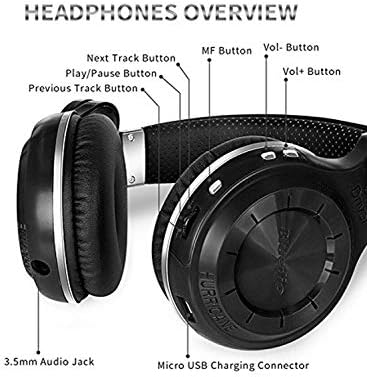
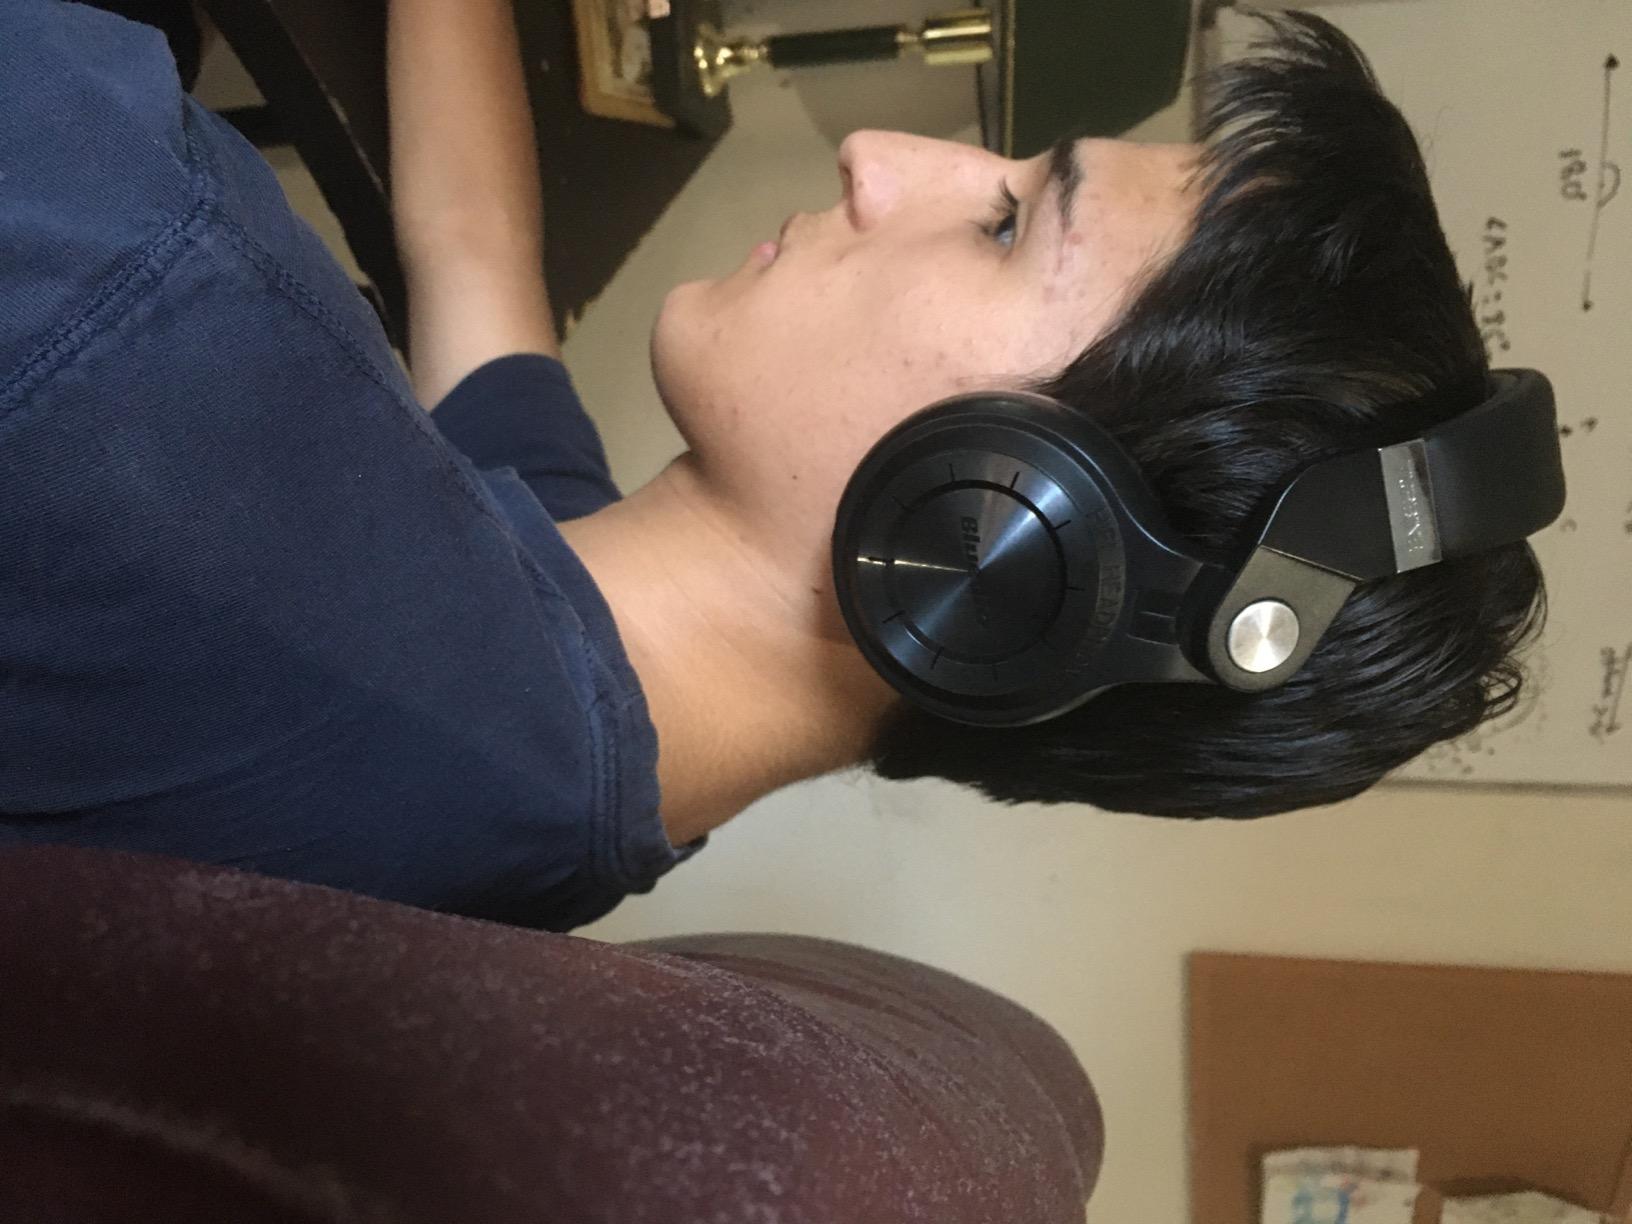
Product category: headphones
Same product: yes